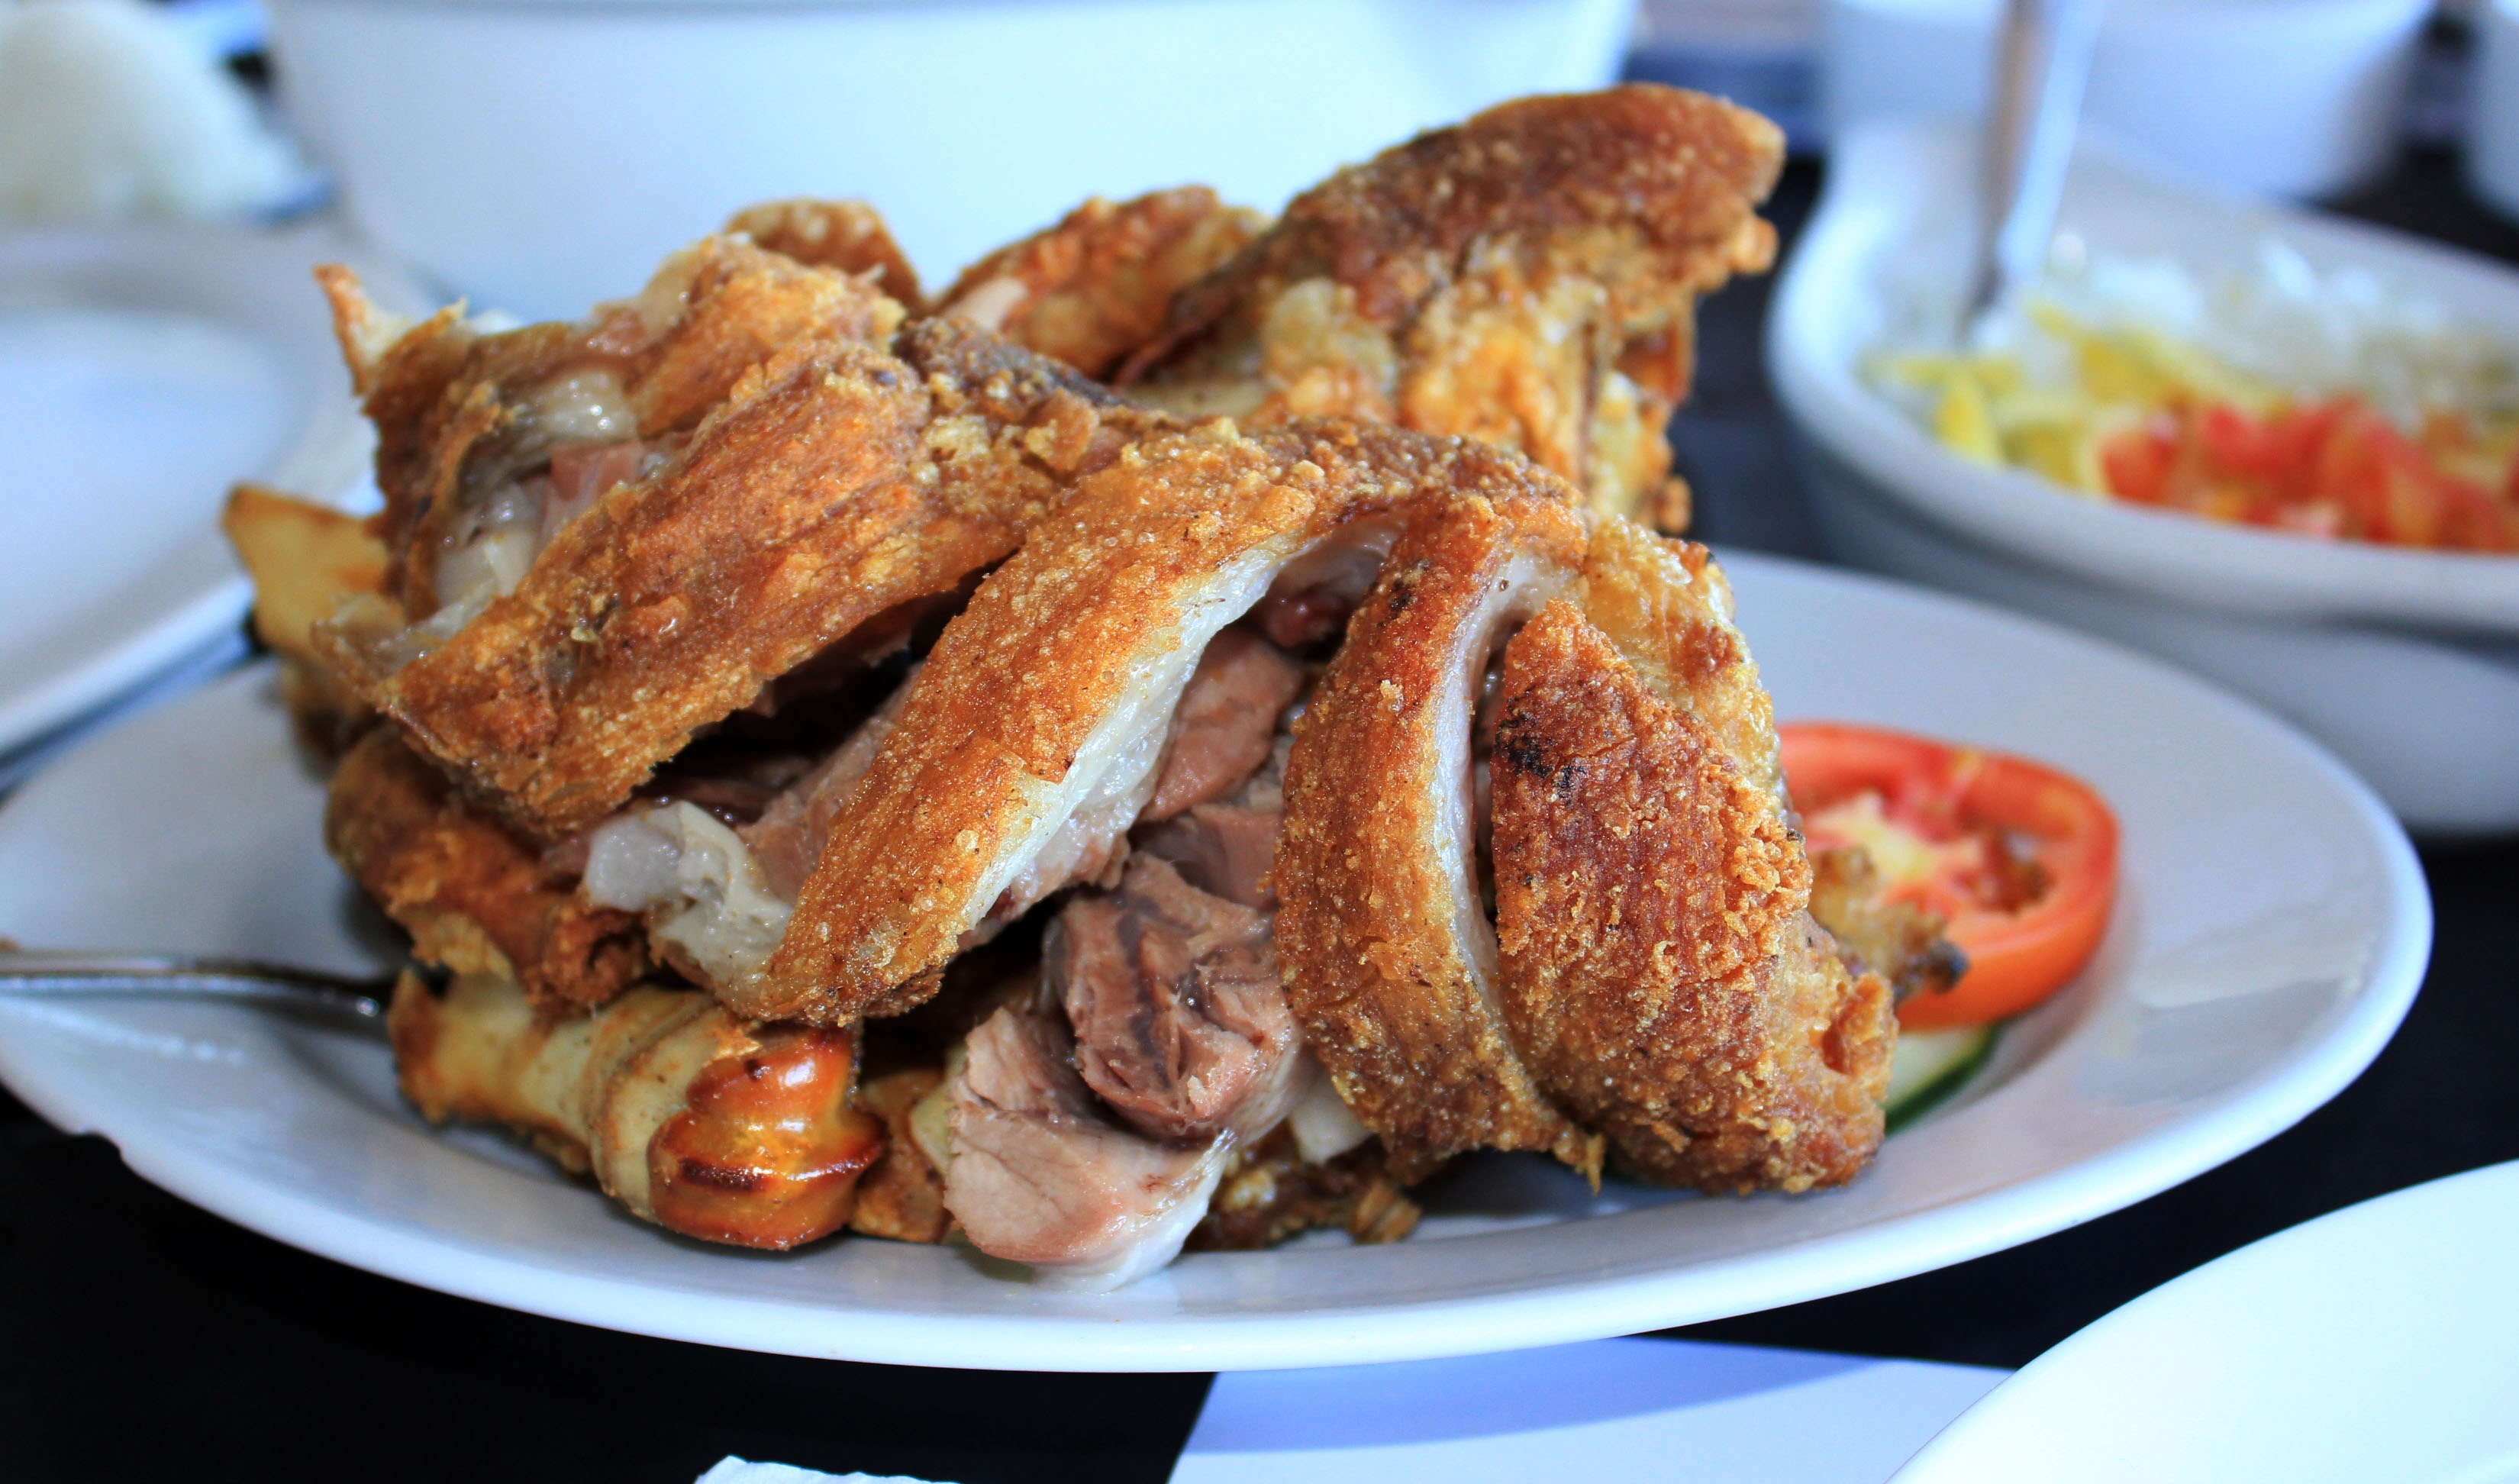
dish, meal, food, produce, breakfast, meat, pork, cuisine, asian food, crispy, crunchy, chicken meat, fried chicken, fried food, crispy pata, pork fat, fried pork